Erik Meijer (footballer)

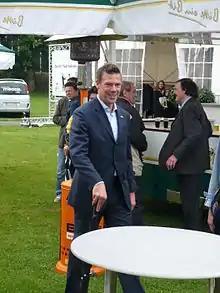
Meijer in 2008

Erik Meijer (born 2 August 1969) is a Dutch former professional footballer who played as a striker, he was known as a header specialist. He last worked as director of sports for Alemannia Aachen.